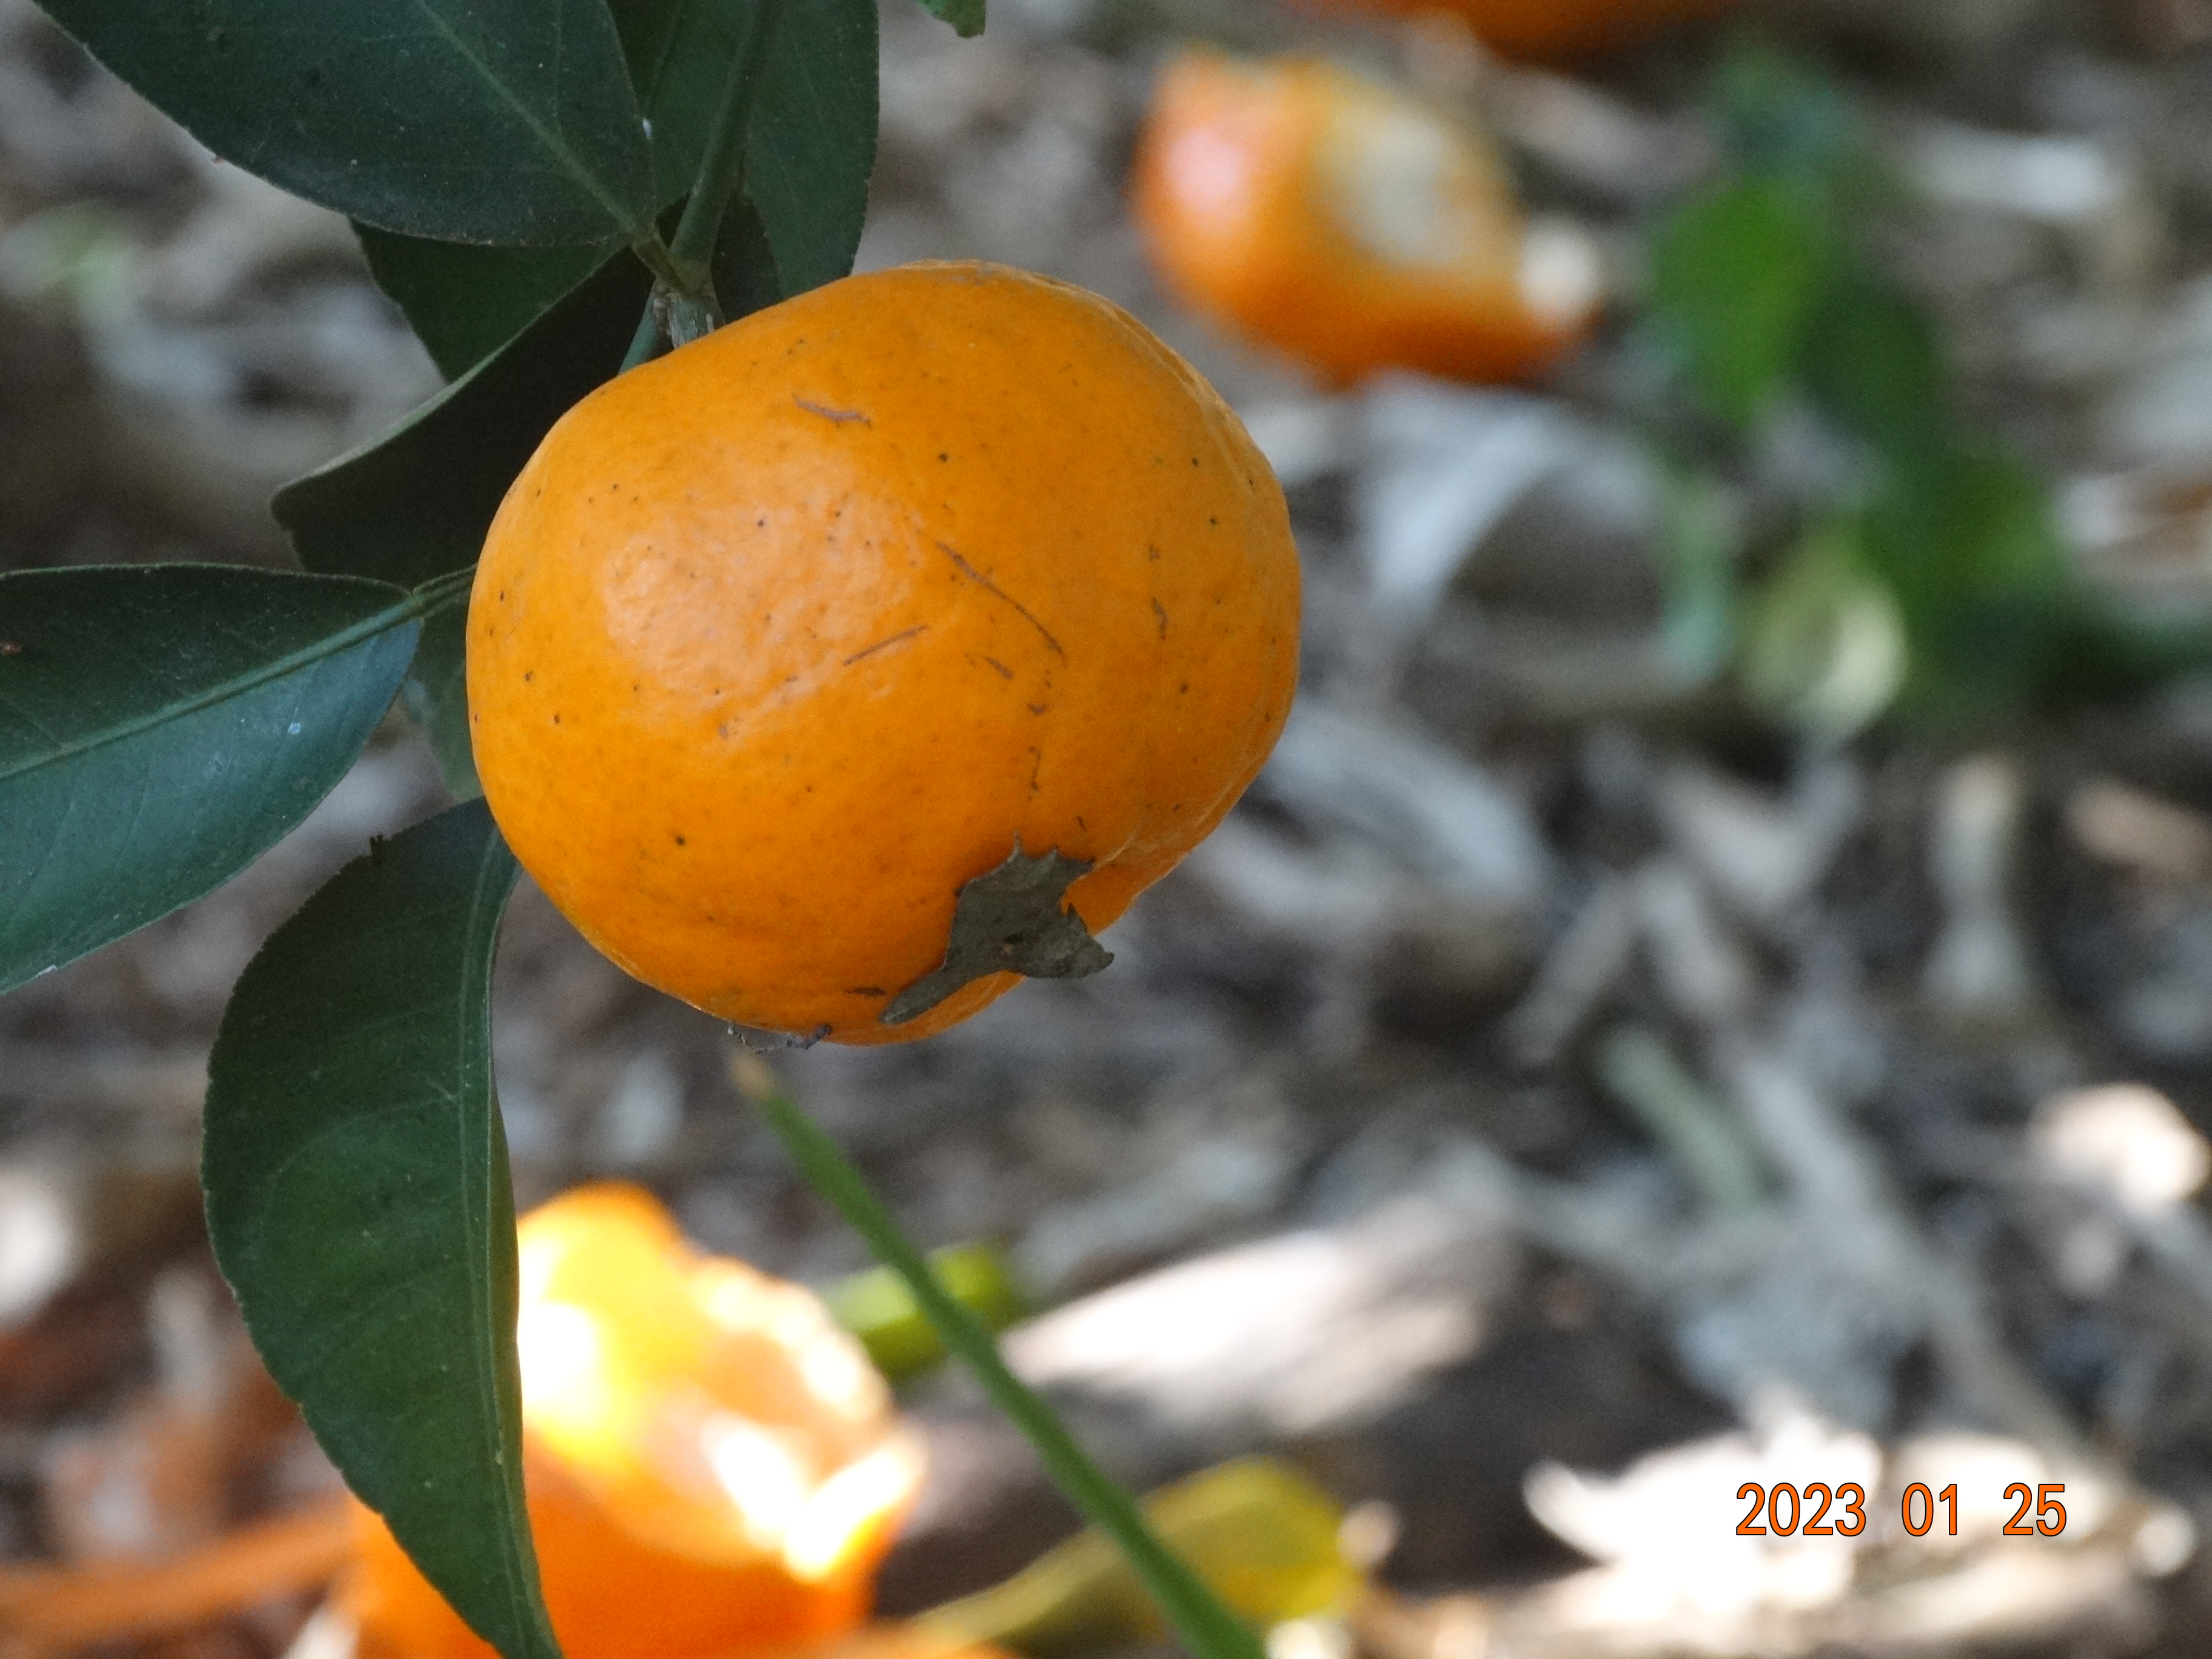
Citrus fruit variety: ponkan